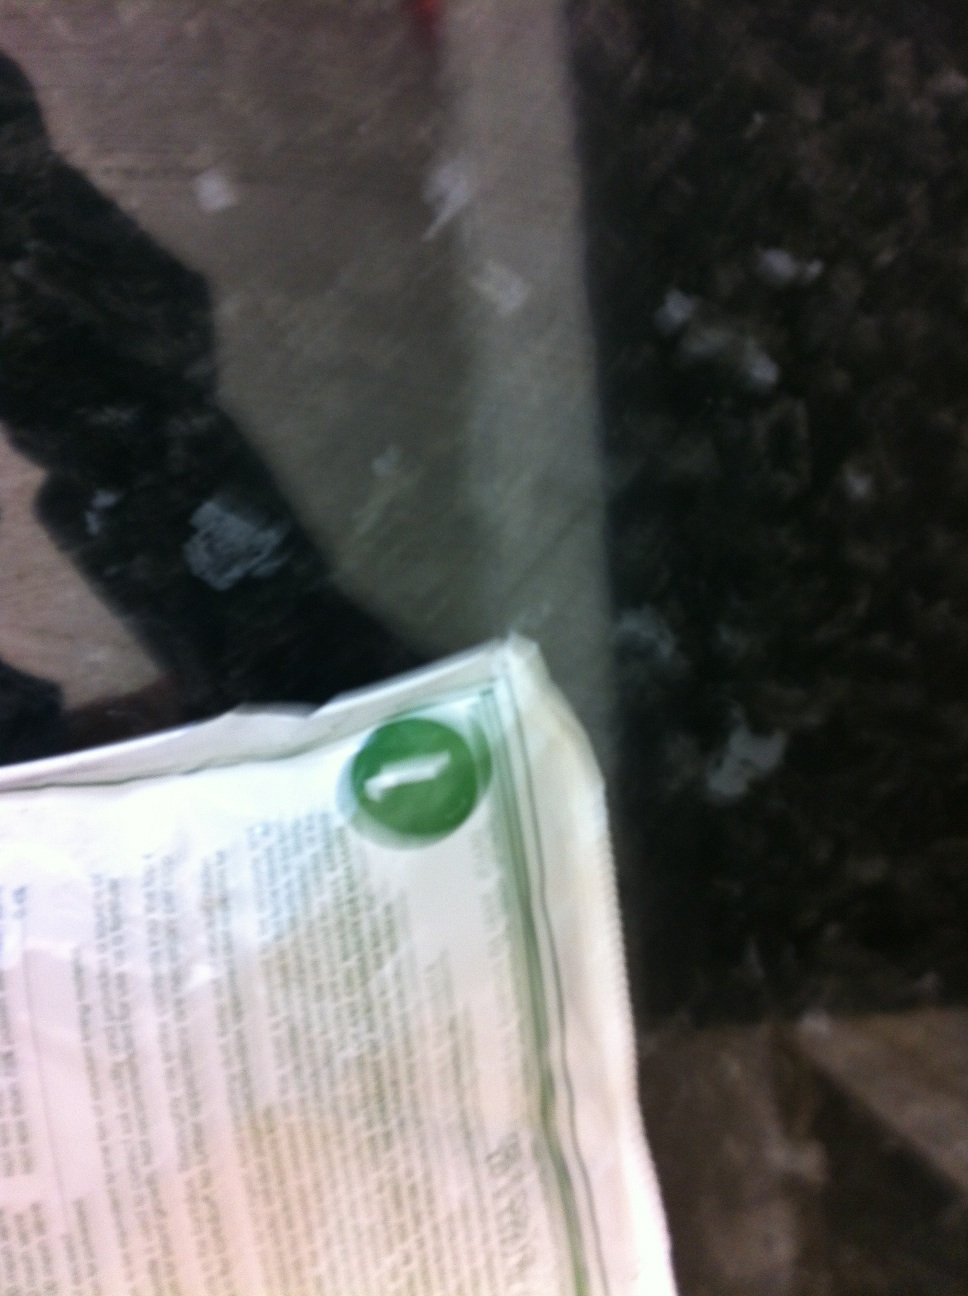Question: What is in this packet, please?
Answer: unanswerable